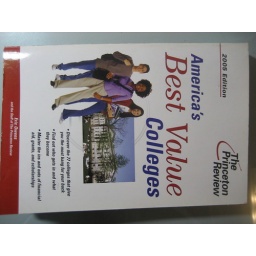
Central alignment- the title, image, and small text in red box is all in center